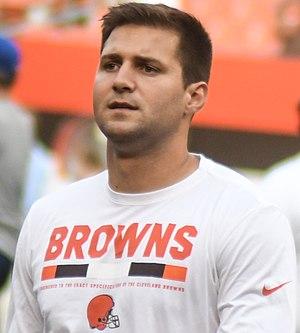
Cody Kessler, né le 11 mai 1993 à Bakersfield, est un joueur américain de football américain qui joue au poste de quarterback.